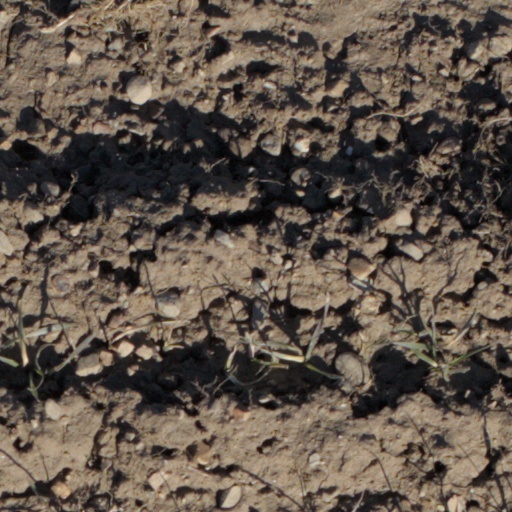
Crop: wheat